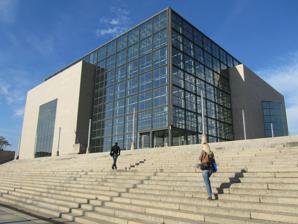
Building: National and University Library in Zagreb
Country: Croatia
Year built: 1995
National library of Croatia and central library of the University of Zagreb National and University Library in Zagreb Nacionalna i sveučilišna knjižnica u Zagrebu National and University Library building Location Zagreb , Croatia Established 1607 (418 years ago) ( 1607 ) Architect(s) Marijan Hržić, Zvonimir Krznarić, Davor Mance, Velimir Neidhardt Collection Size 3 million items Legal deposit Yes, since 1816 Access and use Population served 357,291 (2011) 718,850 online (2011) Members 19,360 Other information Director Ivanka Stričević Website www .nsk .hr /en / National and University Library in Zagreb (NSK) ( Croatian : Nacionalna i sveučilišna knjižnica u Zagrebu , NSK; formerly Nacionalna i sveučilišna biblioteka u Zagrebu , NSB) is the national library of Croatia and central library of the University of Zagreb . The Library was established in 1607. Its primary mission is the development and preservation of Croatian national written heritage. It holds around 3 million items. Since 1995 the NSK has been located in a purpose-built cubical building in central Zagreb. Services Services provided include lending and reference services (bibliographic-reference and catalogue information, subject search, science citation index search); interlibrary loan ; national bibliographic database ; IT services (reprographic services, microfilming , digitization , use of computer equipment); and learning programmes for users. Exhibitions are mounted, and parts of the Library's premises may be leased. The Library in numbers The old National and University Library on Marulić Square in Zagreb , today the Croatian State Archives Holdings Library's total holdings: approximately 3.5 million items New items acquired in 2018 through regular acquisition and legal deposit procedures: Croatian monographs: 14,192 items Croatian serial publications: 37,657 items Special book material: 733 items Non-book material: 963 items Music: 1,715 items Electronic resources: 550 items Premises Net floor area: 36,478 m2 Gross floor area: 44,432m2 Closed stacks: 110,000m of mobile shelving Open Access Reading Rooms: 12,900m of shelving User facilities 1,100 seats 64 seats in Special Collections Reading Rooms 8 audio booths 7 rooms for individual study 2 rooms for group study 10 study cubicles 100-seat conference room 150 seats in the late hours reading room (21.00 – 24.00) User statistics (2018) Registered users: 10,537 Active memberships: 15,056 Library visitors: 169,059 Visitors using late hours study services: 14,160 Online visits: 496,671 Unique online visitors: 247,688 Online pages visited: 2,118,307 Tasks Some of the principal tasks of the Library are: 1. the assembling and organizing of the Croatian national collection of library materials and the coordination of the acquisition of international scientific works at both the national and the university level, 2. the preservation and restoration of library materials in the context of the international Preservation and Conservation programme (PAC), 3. the promotion of Croatian printed and electronic publications, 4. the integration of the Library's bibliographic activities  and information services into international programmes, 5. the organization of the Library as the centre of the library system of the Republic of Croatia and the University of Zagreb, 6. scientific research in the field of library and information sciences, 7. publishing and various promotional activities and the organization of exhibitions. Collections Digital collections NSK Digital Collections (Croatian version only) Historical Newspapers Historical Journals Croatian Web Archive Croatian Digital Dissertations Repository Croatian Digital Theses Repository Sounds of the Past Special collections The Manuscripts and Old Books Collection The Collection assembles, preserves, processes and makes available the items from the richest Croatian collection of national manuscripts and old books, as well as the manuscripts and numerous rare and old books belonging to other cultures. The Manuscripts and Old Books Collection contains a vast legacy of manuscripts – correspondence including nearly 100,000 letters and 3,670 call numbers for individual manuscripts (1,720 in Croatian, 920 in Latin, 454 in German, 230 in Italian, etc.). The Collection also includes the photographic collection containing 865 items. In total the Collection contains 9,236 items (10,295 volumes). The Print Collection Valuable drawings and prints have constituted a significant part of the holdings of the National and University Library in Zagreb since the foundation of the Library four hundred years ago, while the Print Collection, as a separate organizational unit of the Library, was established in 1919. Apart from being the oldest Croatian collection of this type, the Print Collection of the National and University Library in Zagreb is also the largest print collection in Croatia. In addition to the works by many great names of the Croatian visual arts, the holdings of the Collection include works by numerous leading world artists. The collection includes works by the 16th-century artist Andrija Medulić , architectural drawings by Johann Bernhard Fischer von Erlach from the 18th century, and many more modern Croatian artists. The Map Collection The Collection assembles, preserves, processes and makes available all types of maps and atlases. Special attention is given to older and more valuable cartographic items, national cartographic materials and the control of legal deposit procedures. The members of the Collection supply users with information in the field of cartography and provide professional assistance for researchers and students in the preparation and writing of their papers, articles or theses. The Collection comprises nearly 42,000 maps, almost 1,500 atlases, and approximately 600 books in the accompanying reference library. The Music Collection The Collection assembles, processes, archives and makes available sheet music, the rich legacy of Croatian composers as well as a large stock of sound recordings. All materials in the collection are available to the users of the National and University Library in Zagreb and they include nearly 17,000 printed music scores, 3,000 manuscript scores, 23,600 gramophone records, 5,700 cassettes, and 7,447 CDs. Reading rooms collections Reference Collection LIS Collection Doctoral and Master’s Theses Collection Homeland War Book Collection Official Publications Collection Foreign Croatica Collection (Croatian version only) Historical overview In 1607 the Jesuit order established itself in Zagreb. In addition to founding a grammar school, the Jesuits founded a Jesuit College with an accompanying library. By 1645 the library was housed in a special hall, it had a librarian and rules were established regarding the preservation and lending of books. In 1669 the Jesuit College acquired the status of an  academy by the Charter of King Leopold I and became Academia Zagrabiensis . The library and its holdings were moved into an old building of the abandoned Dominican monastery in today's 5 St. Catherine's Square in the Old Town of Zagreb . The Jesuit order was disbanded in 1773. The college continued with its provisional activities until 1776, when the library became part of the Royal Zagreb Academy of Sciences ( Regia Academia Zagrabiensis ) as an academy of law, philosophy and theology. The following year the library received a bequest containing historical material from the clergyman Adam Baltazar Krčelić , with a stipulation that this material be made available to the wider public. As a result of legal deposit regulations introduced in 1816 bearing on the University of Pest , the library's national importance began to increase. Such legal deposit regulations were extended to the whole territory of Croatia and Slavonia in 1837. Antun Kukuljević , politician and the founder of the Croatian educational system , changed the name of the library to the Latin name, Nationalis Academica Bibliotheca , highlighting the dual nature of the library's educational and national functions, which it has jointly developed since then and symbolically preserved in its name to this day. The Franz Josef I Royal University in Zagreb was founded in 1874, and the Academy library ( Bibliotheca Regiae Academiae Zagrabiensis ) became part of the university and changed its name to University Library , increasing its significance and role in higher education. In 1892 the Library was enlarged for the famous Bibliotheca Zriniana , the private library of the Croatian Ban Nikola Zrinski , originally established in Čakovec , but which had been abroad for a long time. In 1913 the library with its approximately 110,000 volumes moved from the building of the present-day Rector's Office into an impressive Art Nouveau edifice located in 21 Marko Marulić Square, the first building built specifically for the purposes of the library. As it was designed to house 500,000 volumes, its premises soon become inadequate for the library's 2,500,000 volumes – books, journals, newspapers and the particularly valuable items of the library's special collections. A new library building , the Pantheon of the Croatian Book, was commissioned: its foundation stone was laid in 1988 and the building opened on 28 May 1995 as part of the celebration of the fifth anniversary of Croatia's independence. This modern edifice was designed by Croatian architects Velimir Neidhardt , Marijan Hržić, Zvonimir Krznarić and Davor Mance. Library during the Croatia's presidency of CEU, featuring the presidency's logo on its windows. Library was one of the main venues of the 2020 Croatian Presidency of the Council of the European Union . For that purpose, 95 million HRK was invested into the preparation of nine conference halls, press center, translators' cabins, videowalls and infirmary ; Library was the first building in Croatia fully equipped with 5G network . On March 19, 2020 Government of Croatia temporarily moved its assemblies from Banski dvori to the Library, just three days before earthquake in Zagreb . Due to restoration of the Dvori, as well as COVID-19 , assemblies were kept being held in the Library during 2020. References